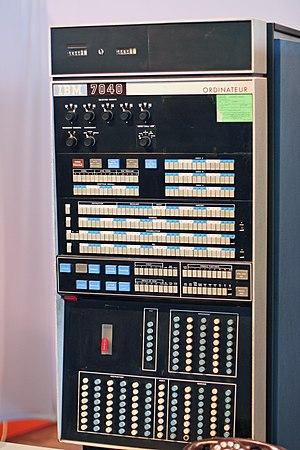
L’université Grenoble-Alpes est le principal établissement d'enseignement supérieur de la métropole grenobloise. Créée en 1339, l'université de Grenoble disparaît à trois reprises au cours de l'histoire ; dans sa forme actuelle, elle est issue de la fusion de trois universités créées après mai 1968, et de l'intégration partielle de l'Institut polytechnique de Grenoble, de l'école nationale supérieure d'architecture et de l'Institut d'études politiques. C'est l'une des dix plus importantes universités de France, la cinquième par sa taille et la plus importante de la région Auvergne-Rhône-Alpes pour le nombre d'étudiants ainsi que pour le dynamisme de sa recherche.